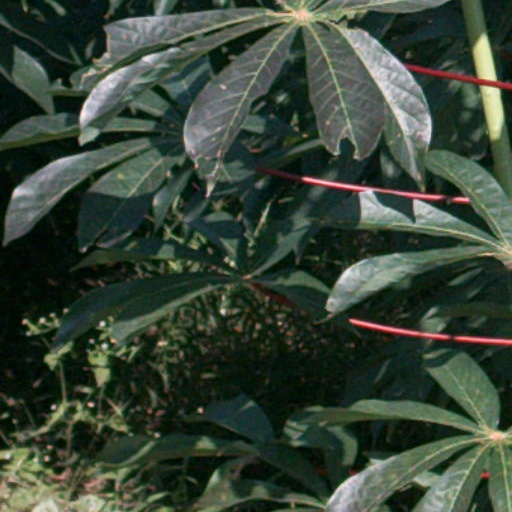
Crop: cassava